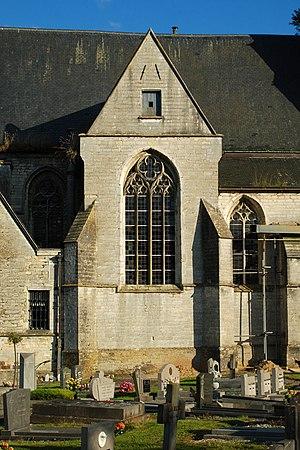
L'église Sainte-Agathe est une église de style gothique située à Rhode-Sainte-Agathe, village de la commune belge de Huldenberg, dans la province du Brabant flamand.